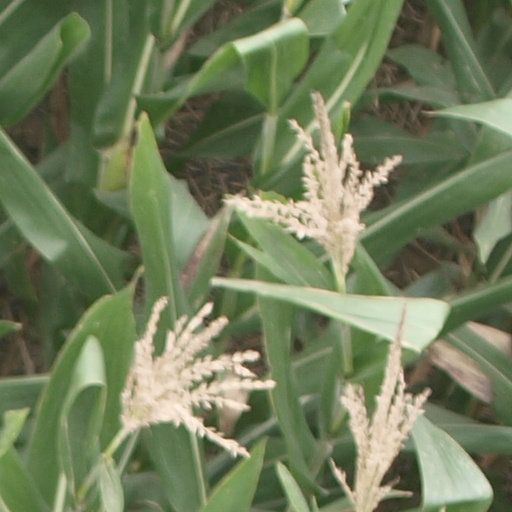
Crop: maize; corn